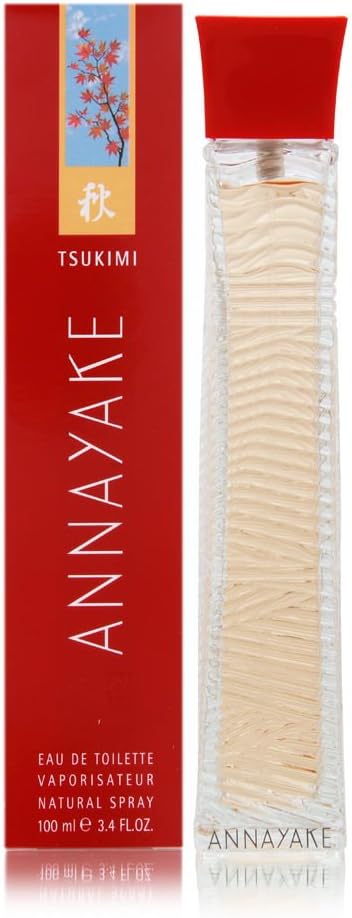
Annayake Tsukimi by Annayake for Women 3.4 oz Eau de Toilette Spray
Category: Health & Personal Care
Product Description Buy Annayake Women's Perfumes - Annayake Tsukimi by Annayake for Women 3.4 oz Eau de Toilette Spray. How-to-Use: For long-lasting effects fragrance should be applied to the bodys pulse points. These include the wrist, behind the ear, crease of your arm and knee, and the base of your throat. Pulse points give off more body heat as this is where blood vessels are closest to the skin, therefore continually warming and releasing your fragrance. Also, for a lasting effect spraying fragrance lower on
Features: Damenduft